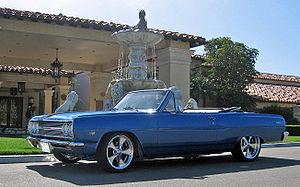
La Chevrolet Malibu est un véhicule de type intermédiaire produit aux États-Unis par General Motors. Le véhicule est vendu aux États-Unis, au Canada, au Mexique et en Israël.